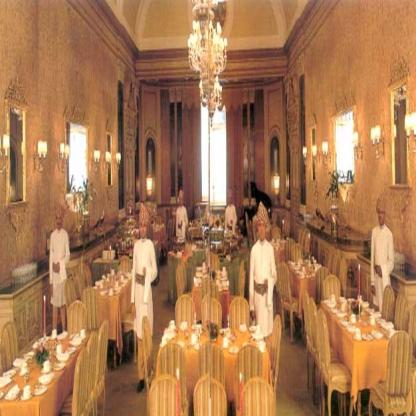
Scene: Indoor